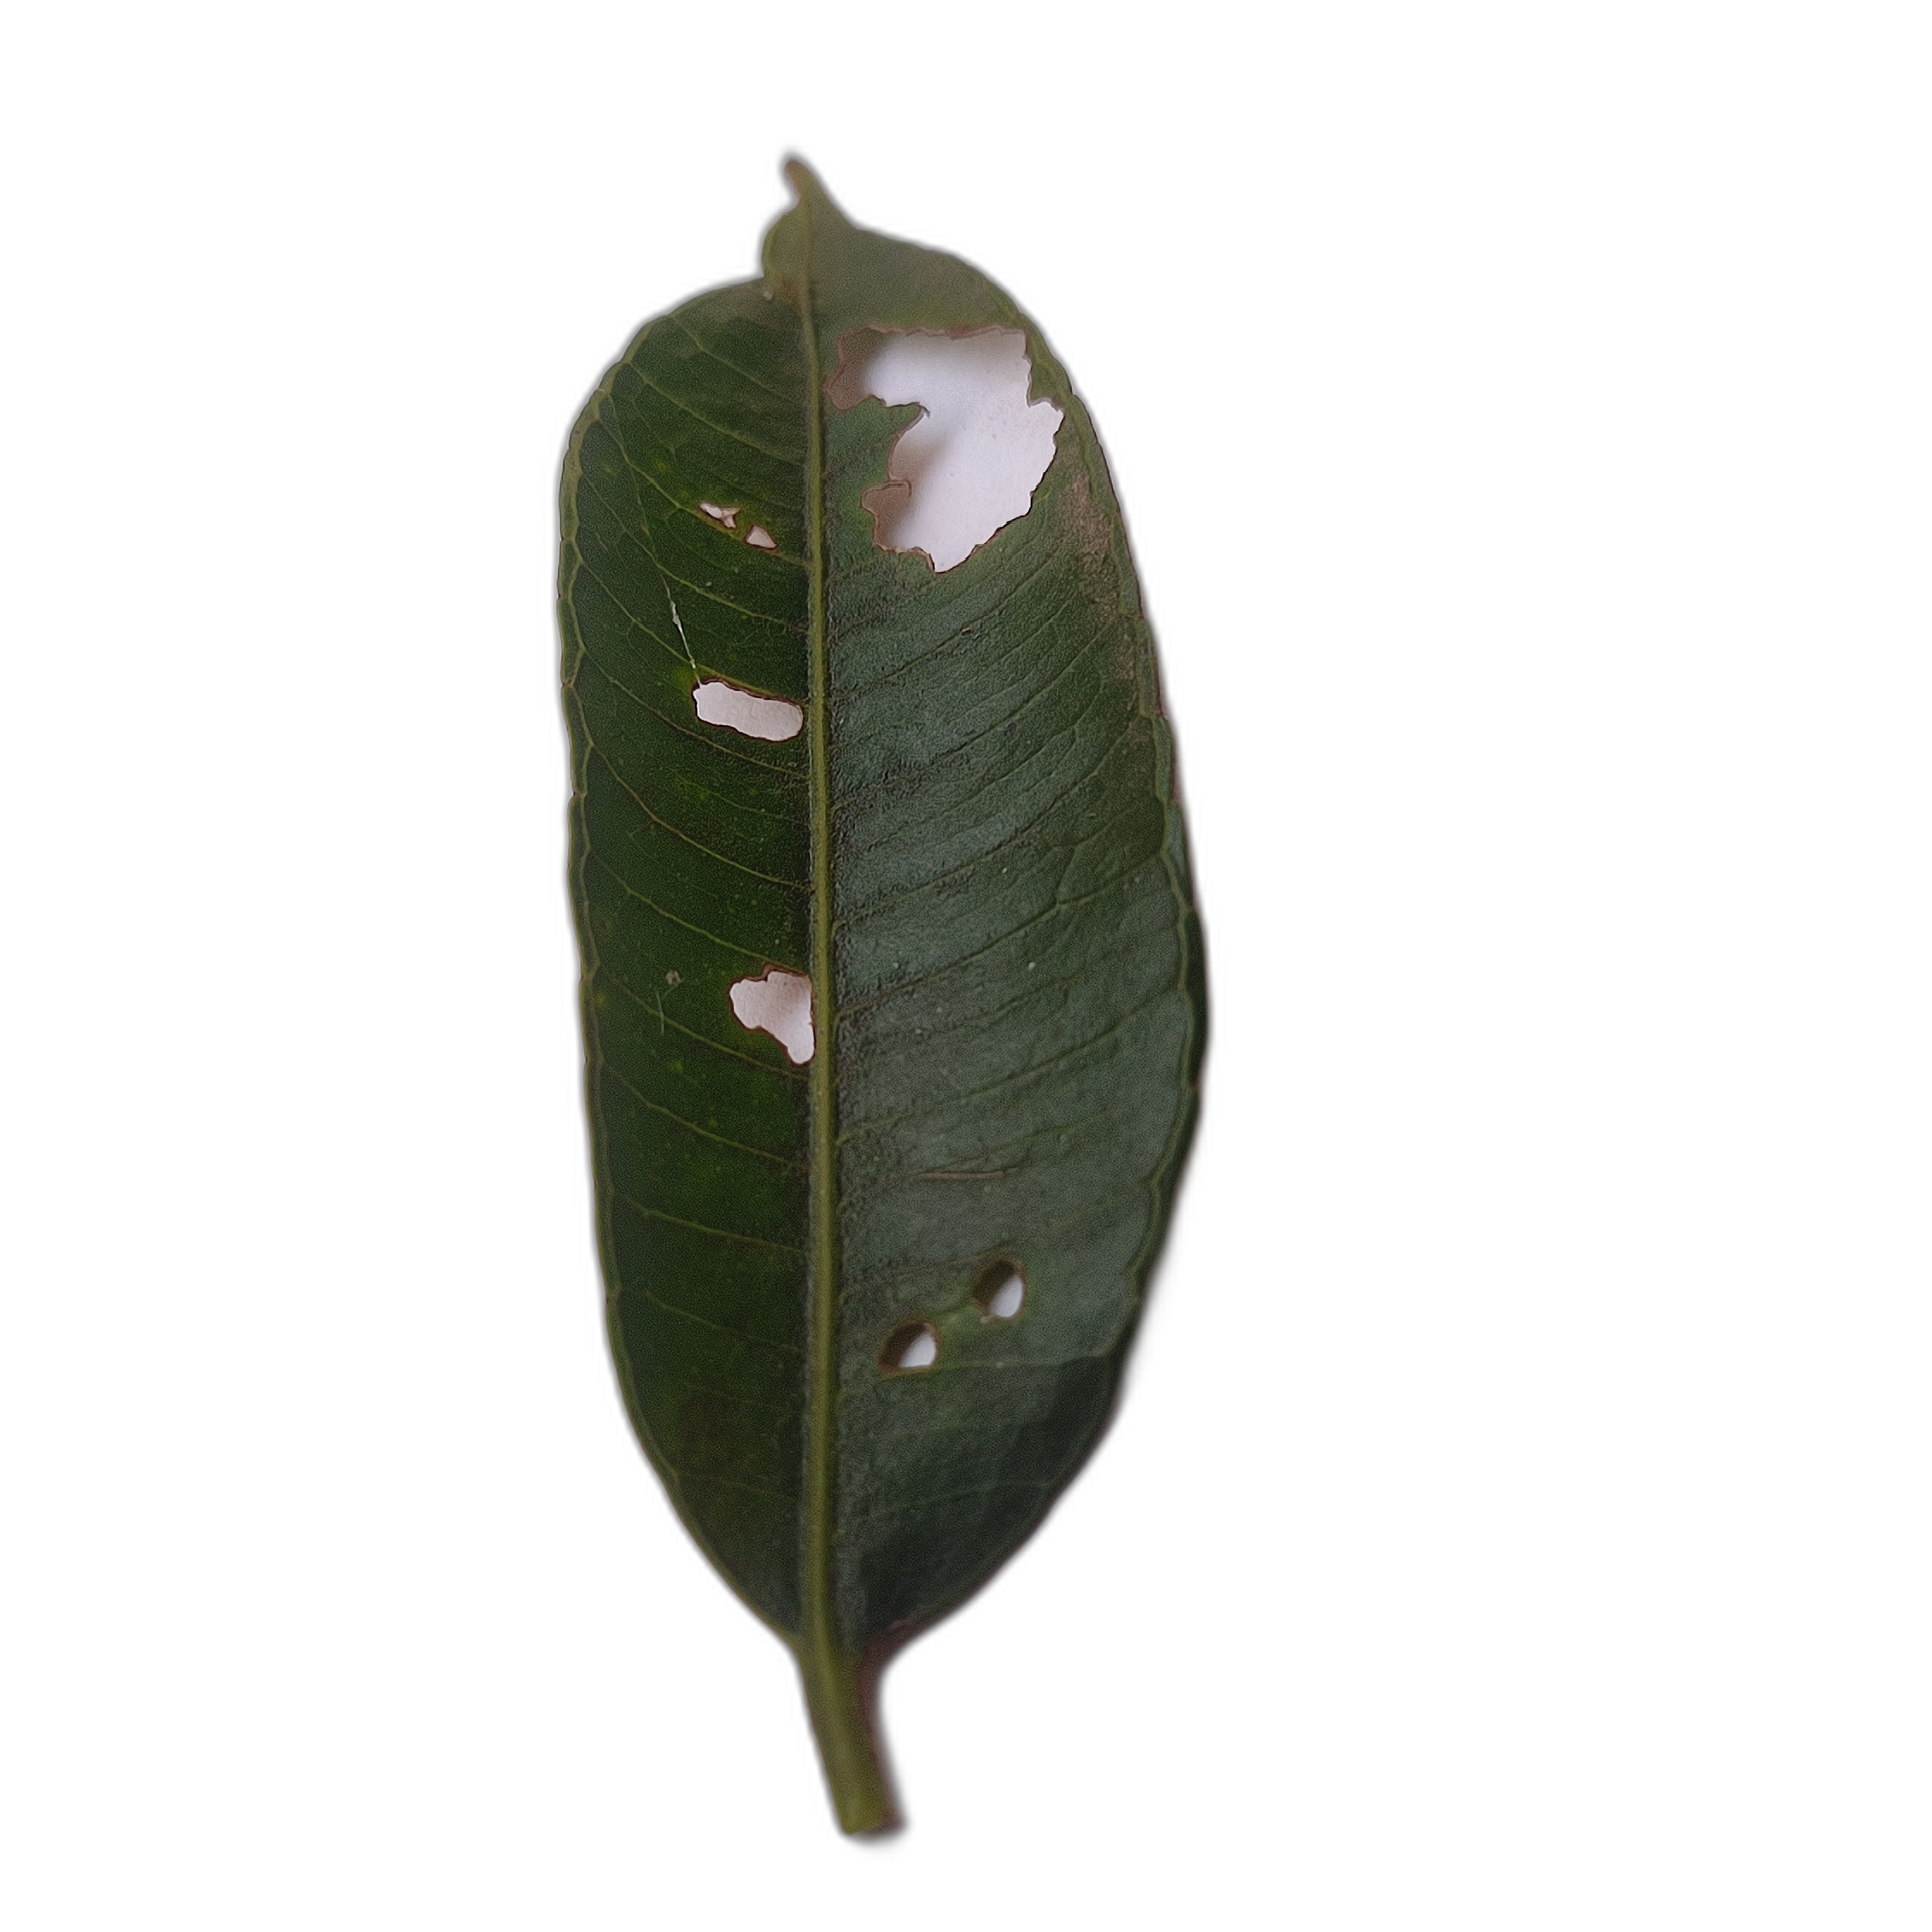
Label: not_healthy